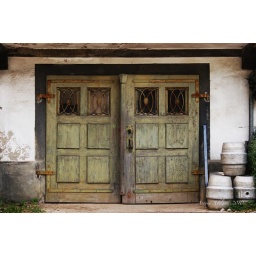
I spotted the front of this house while on an amble around the village.